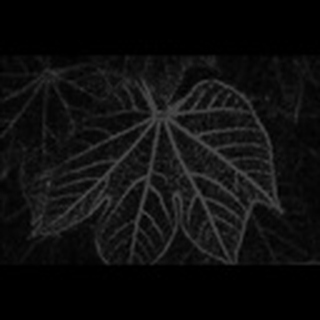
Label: healthy_cotton